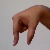
The image shows a hand gesture representing the letter 'Q' in Indian Sign Language.